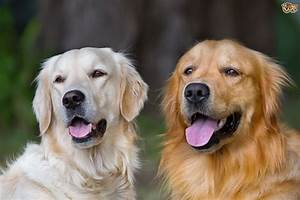
Label: cane